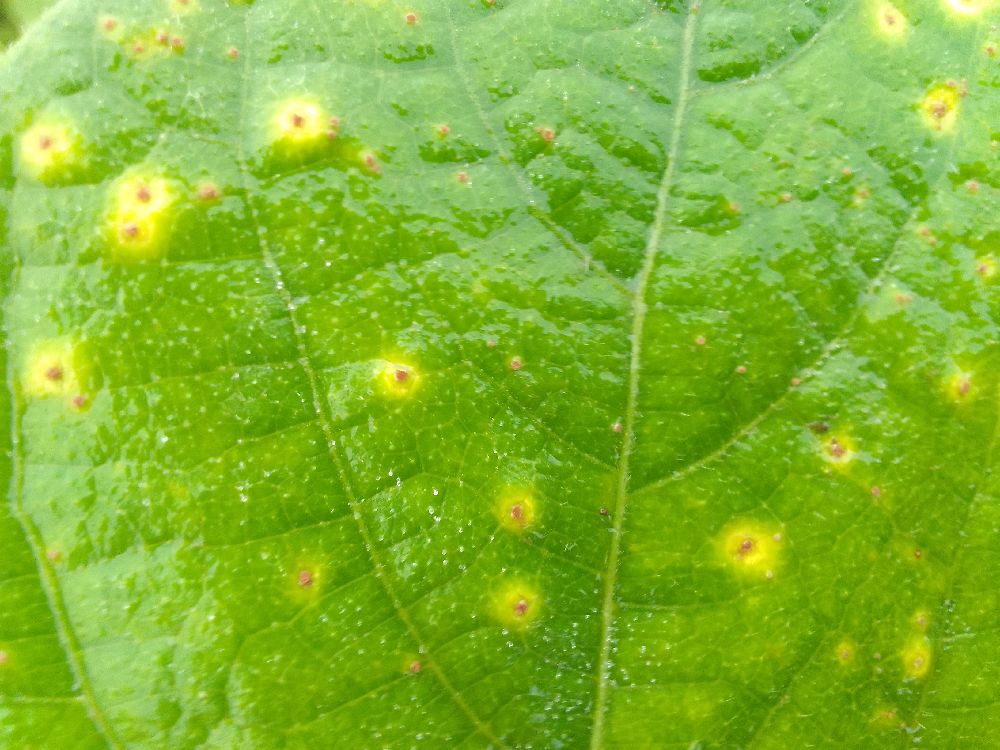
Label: rust